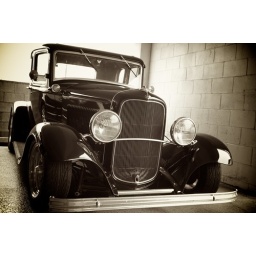
An old Ford car that was sitting in the parking garage of the hotel which we were staying.